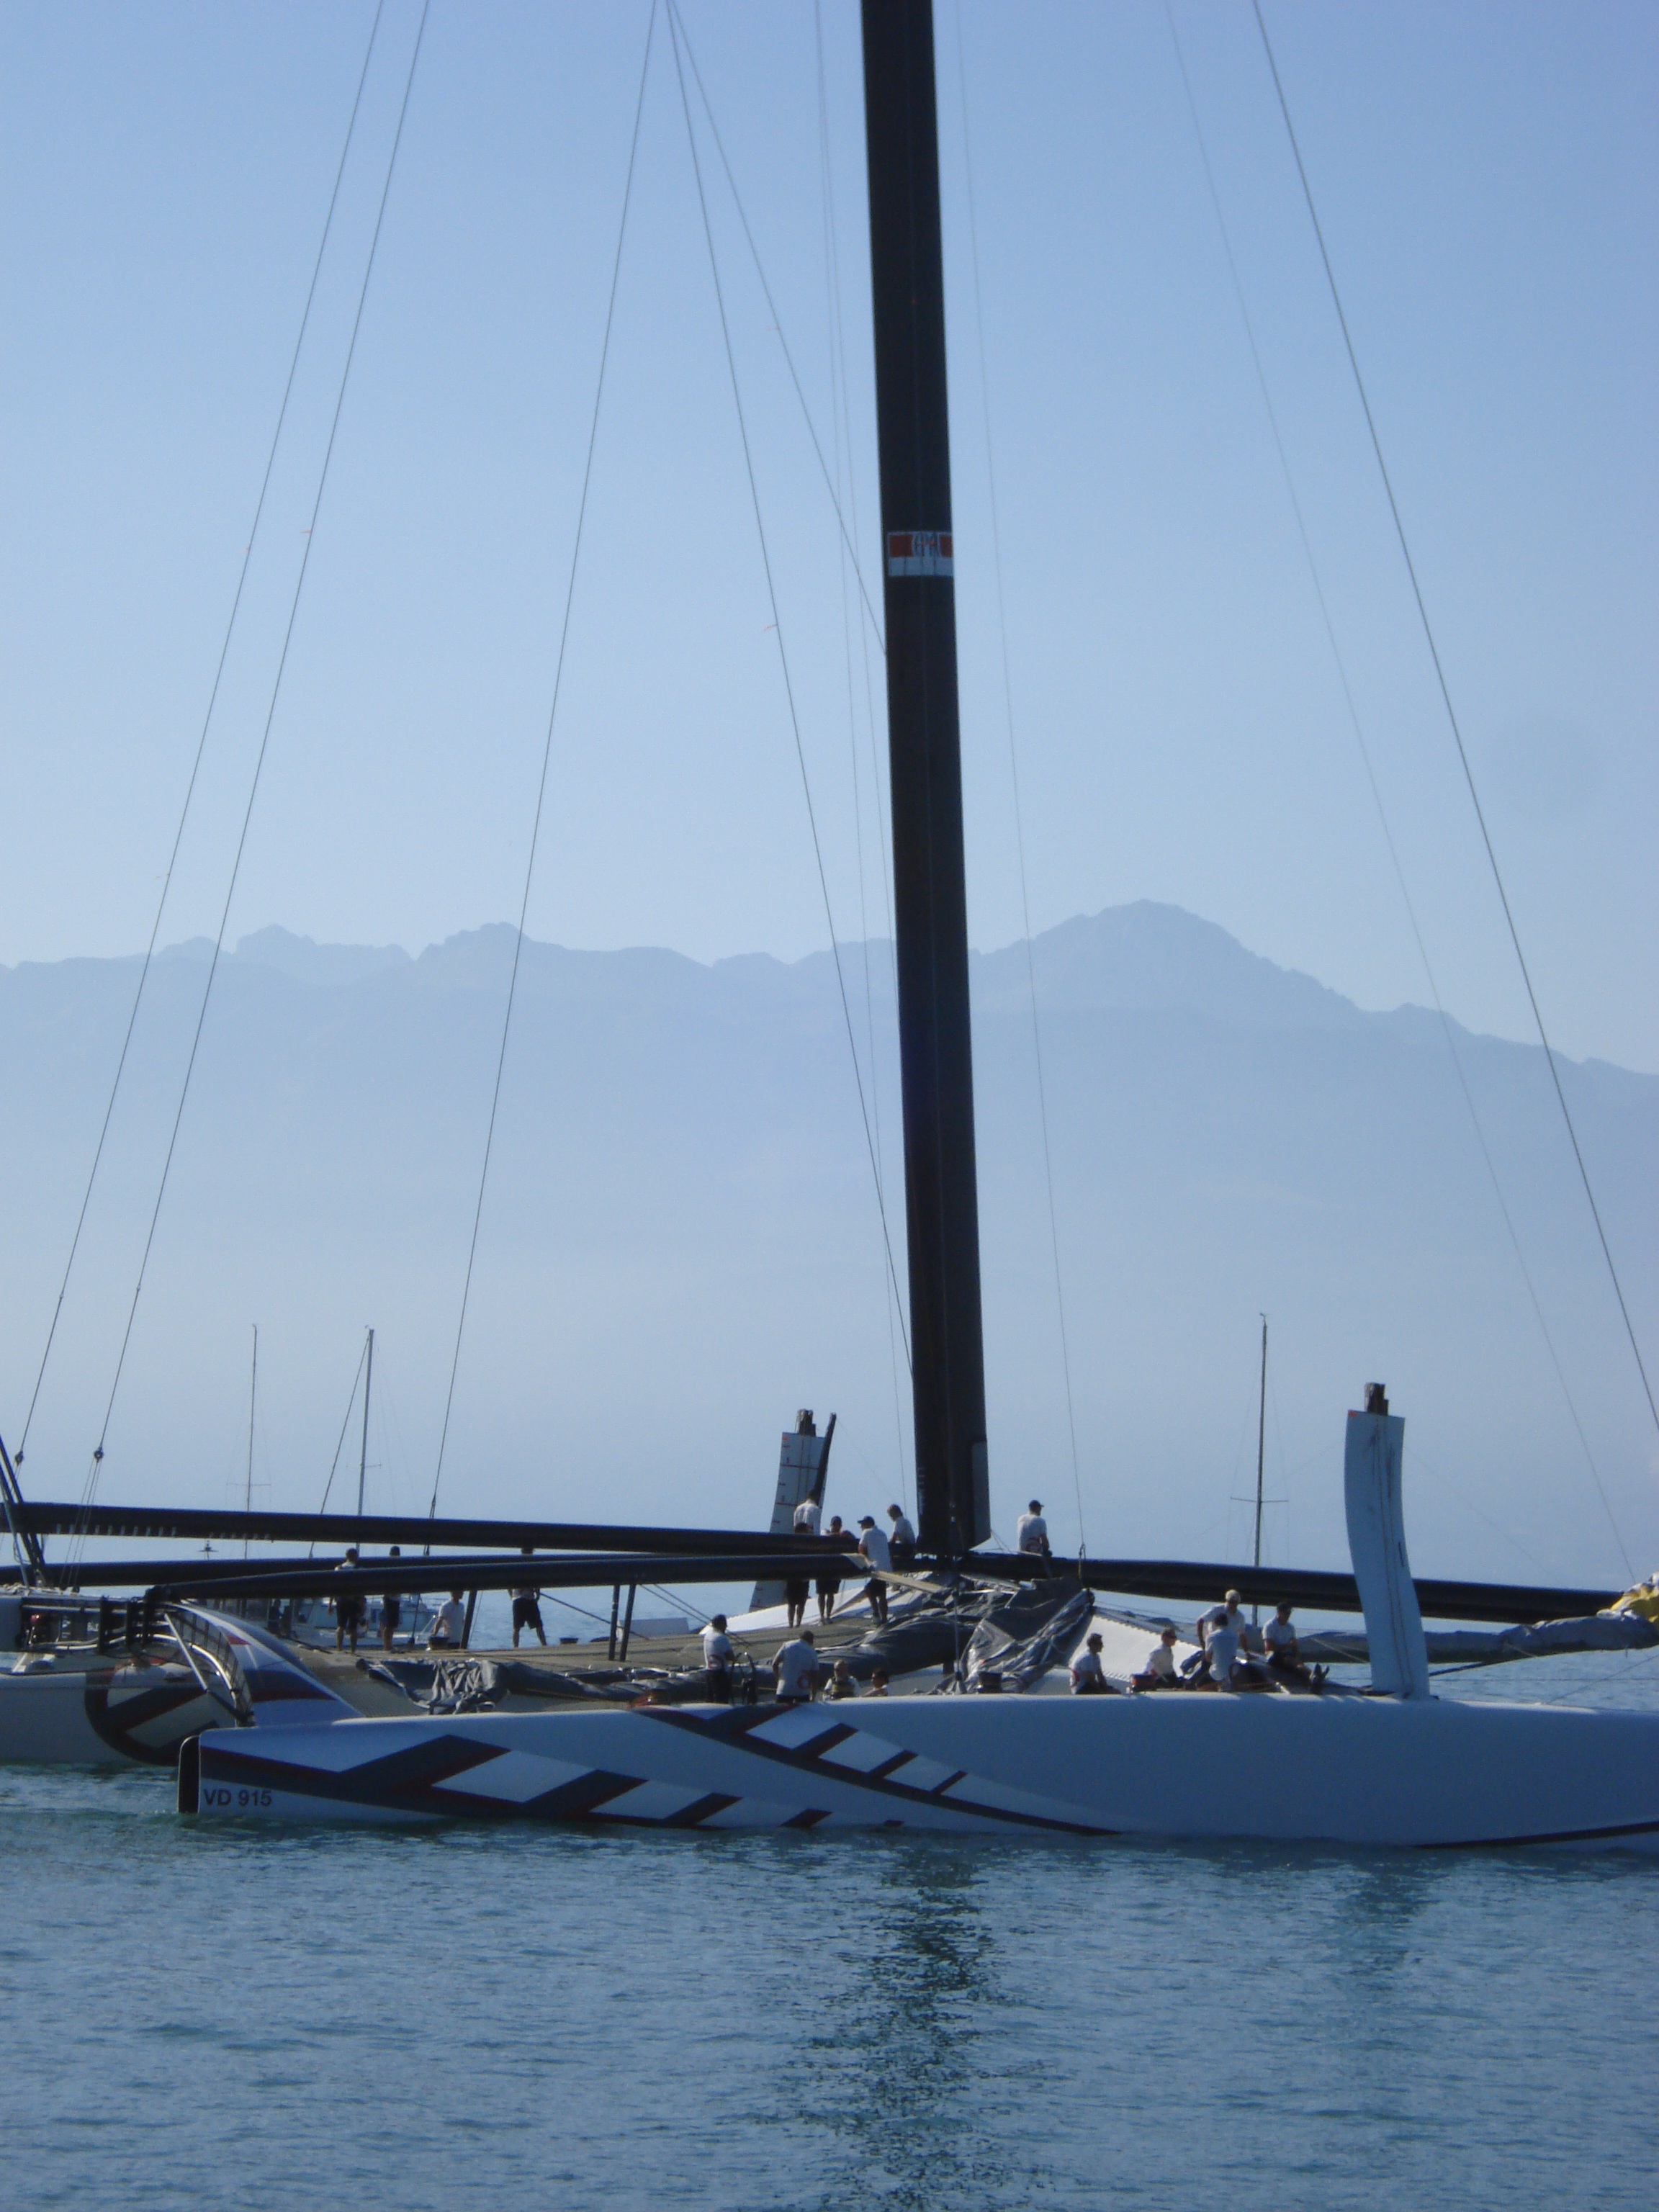
sea, dock, boat, ship, vehicle, mast, sailing, yacht, bay, marina, sailboat, sail, switzerland, watercraft, schooner, catamaran, lausanne, sailing ship, lake geneva, alinghi